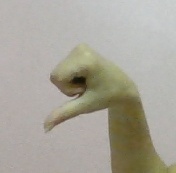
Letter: waw